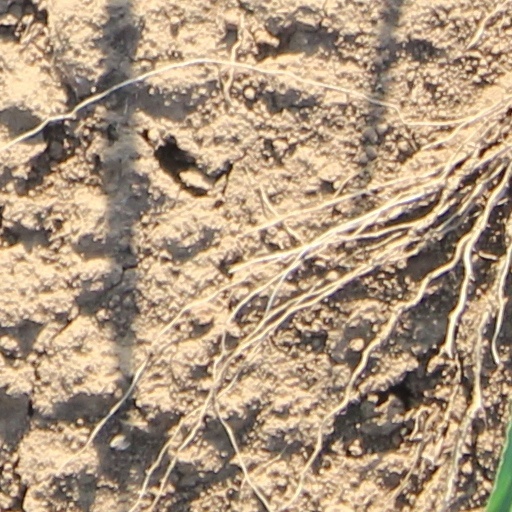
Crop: wheat